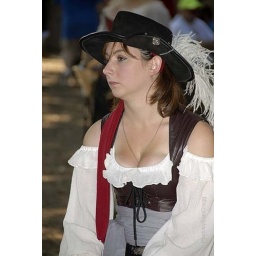
Lady in black hat with white feather